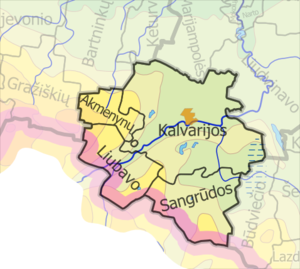
La municipalité de Kalvarija est l'une des 60 municipalités de Lituanie. Son chef-lieu est Kalvarija.